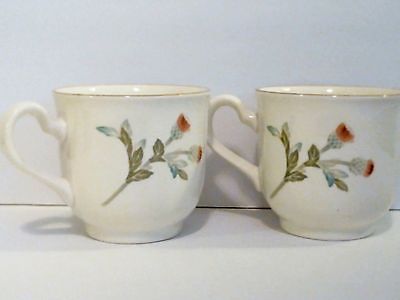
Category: mug